Free Church of Scotland (1843–1900)

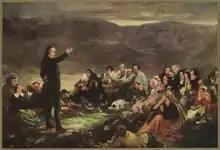
Book illustration of George Harvey's Dr. Guthrie preaching in the Glen

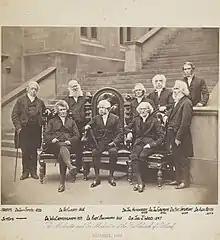
John Moffat's The Moderator and Ex Moderators of the Free Church of Scotland, Assembly 1860. This has been digitally colourised by Yusuf Tolga Ünker. Pictured, from left to right, are (standing) Dr Smyth, Dr Clason, Dr Henderson, Dr Grierson, Dr N. Paterson and Dr Beith (behind); (seated) Dr Cunningham, Dr Buchanan and Dr Julius Wood.

For certain years a separate Gaelic Moderator served at a separate Assembly in Inverness. This had advantages of allowing northern ministers to travel less to the Assembly. It did however create a division. In this division it was largely the northern ministers who remained in the Free Church following the Union of 1900. Known Gaelic Moderators are: